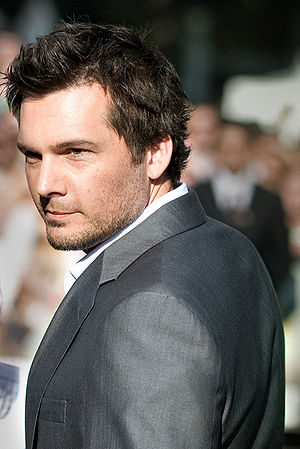
Len Wiseman
Len Wiseman til premieren i London på Die Hard 4.0, juni 2007.
Len Wiseman er en amerikansk filminstruktør og manuskriptforfatter og producer. Siden 2004 har han været gift med den engelske skuespillerinde Kate Beckinsale, indtil de fik en skilsmisse i 2016.